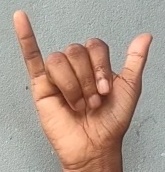
ASL sign: Y